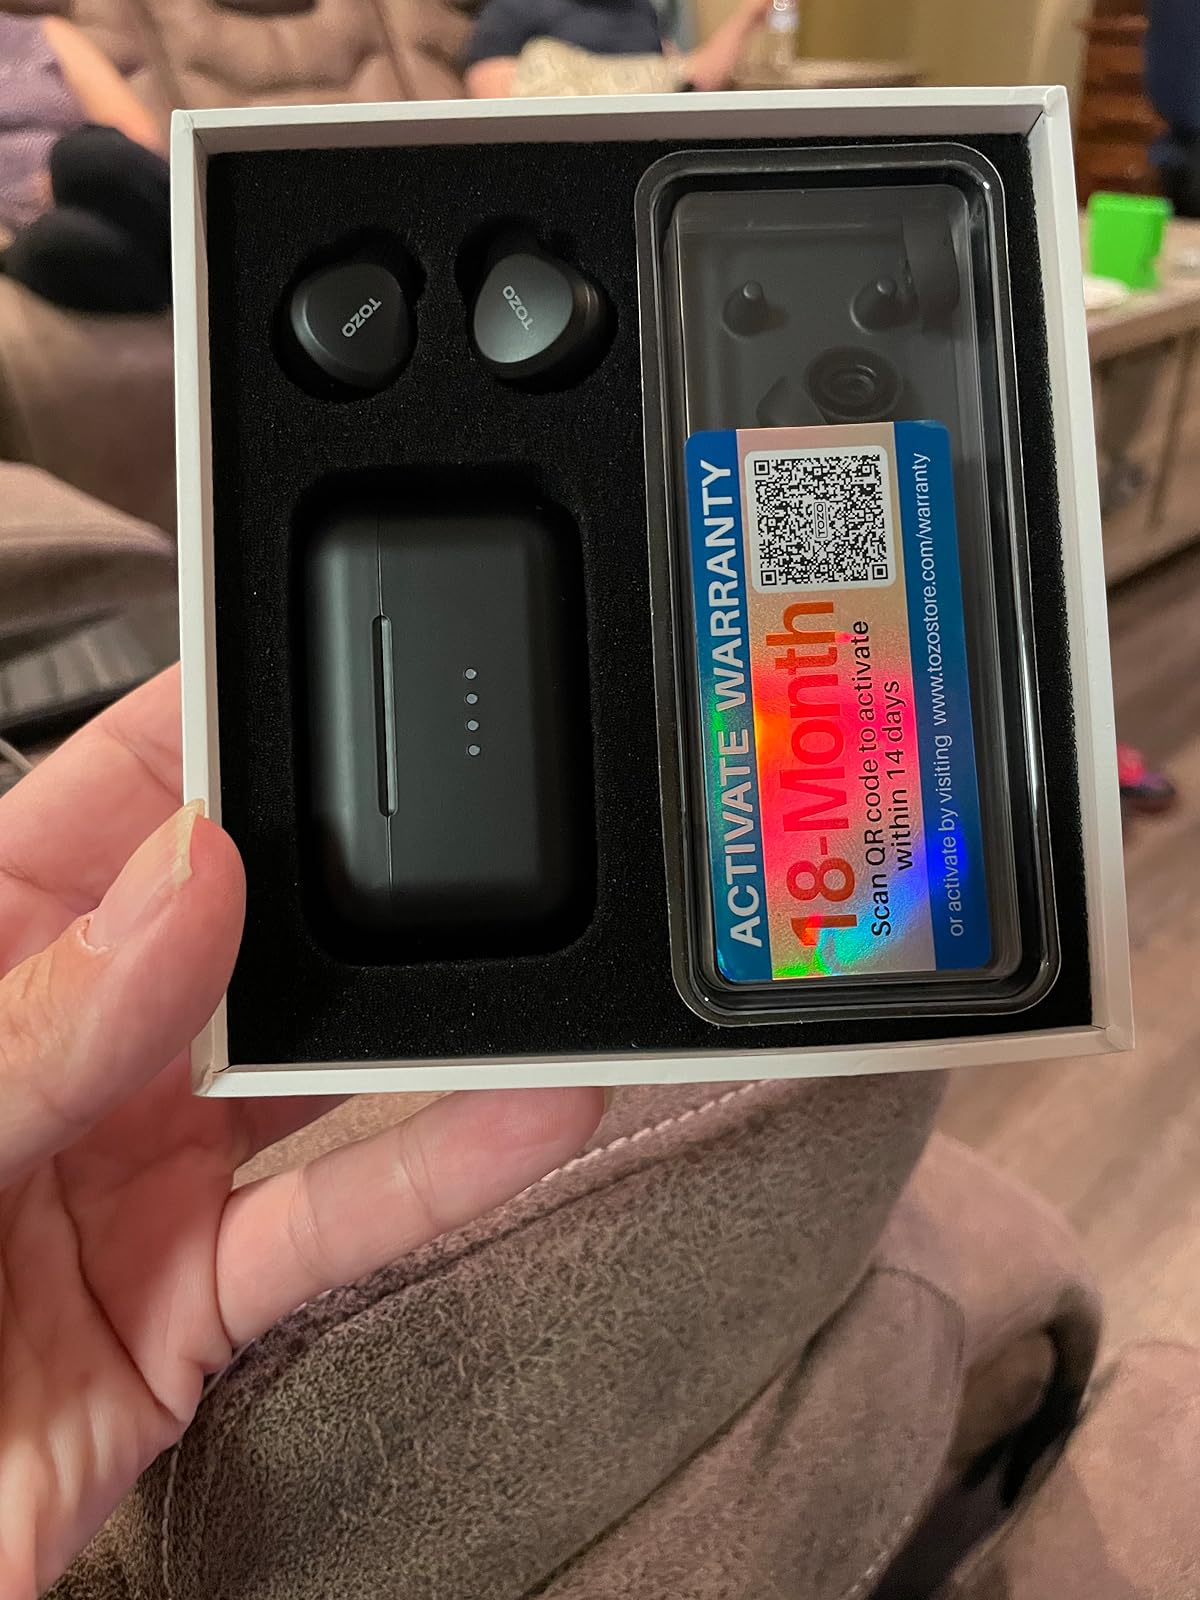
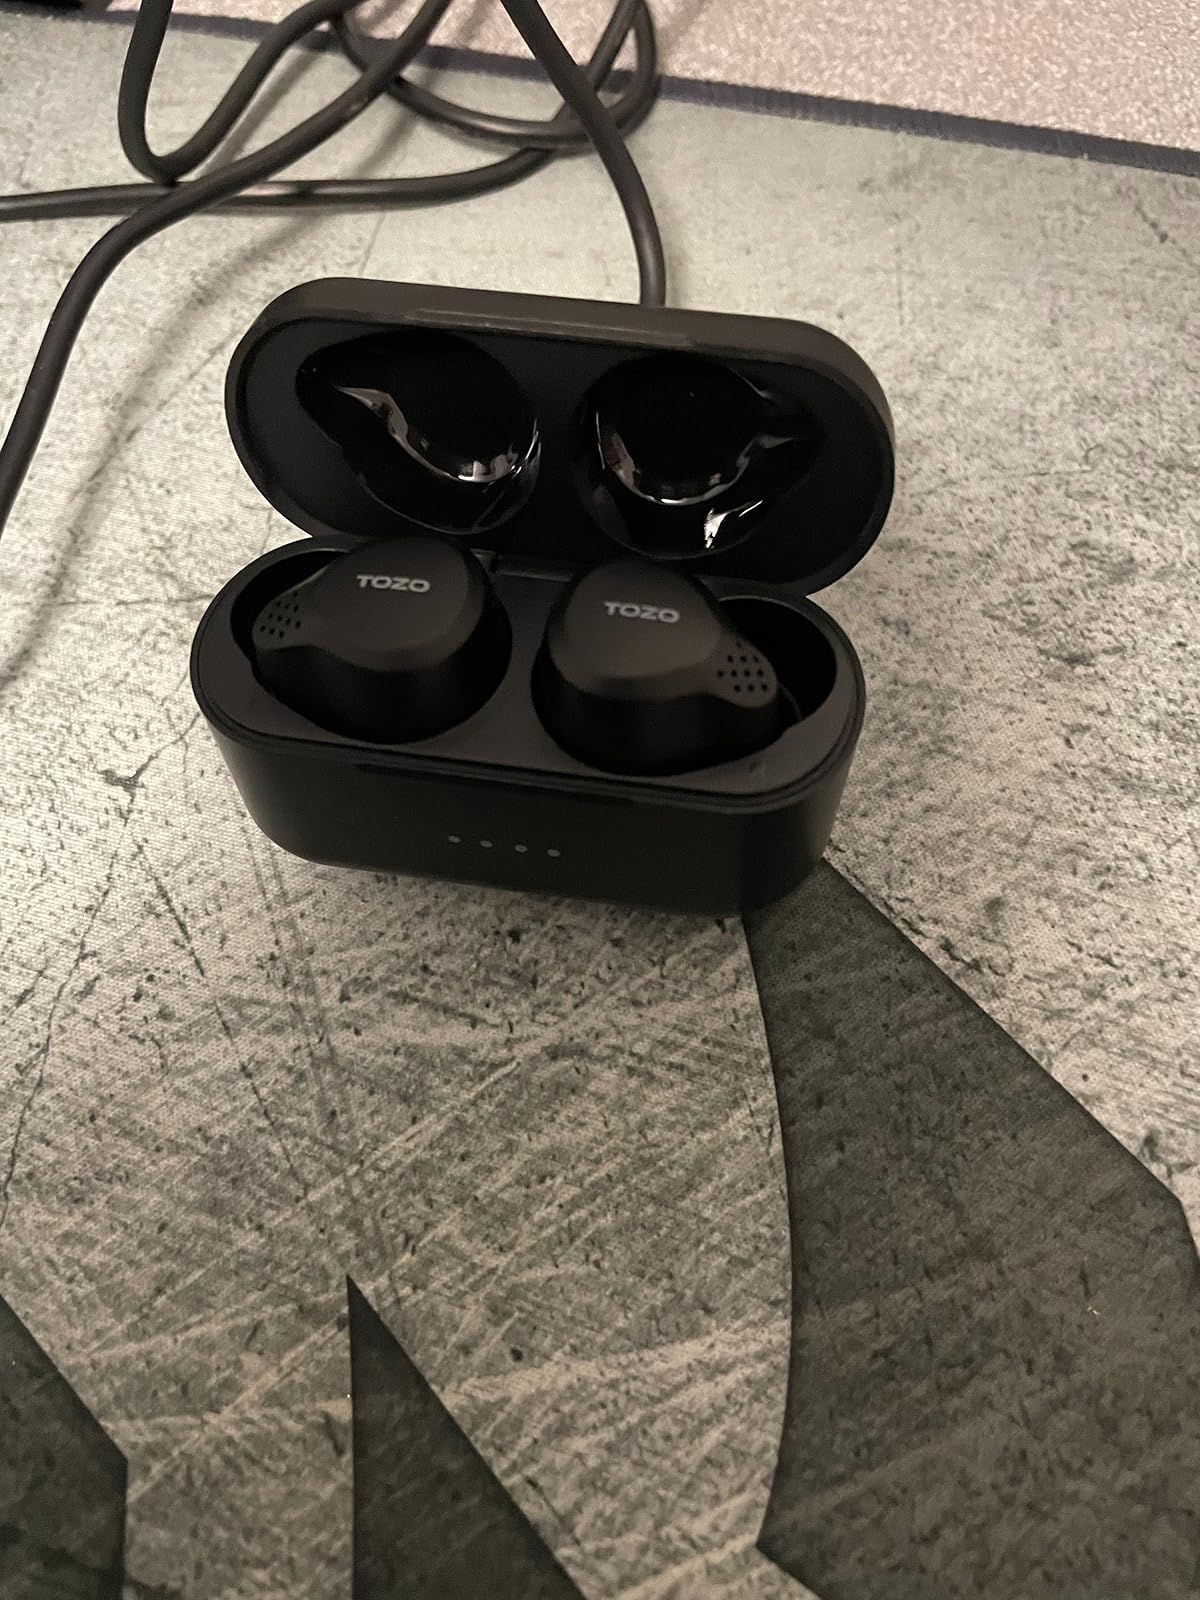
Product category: earbuds
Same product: yes